2020 Singaporean general election

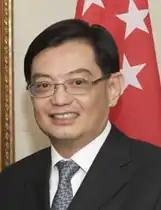
Heng Swee Keat was widely tipped to succeed Lee Hsien Loong as the next prime minister of Singapore; he withdrew himself from the nomination in 2021; Heng would retire from politics in 2025.

On 13 March 2016, the PAP MP for Bukit Batok SMC David Ong resigned over personal indiscretions with a party grassroots activist. In the subsequent Bukit Batok by-election, the PAP candidate and former Aljunied GRC candidate Murali Pillai defeated the opposition SDP candidate Chee Soon Juan to reclaim the seat for the PAP.